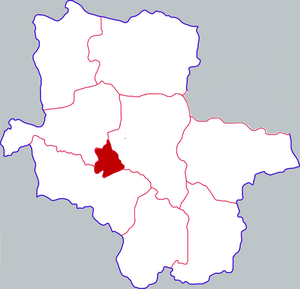
Le district de Chuanhui est une subdivision administrative de la province du Henan en Chine. Il est placé sous la juridiction de la ville-préfecture de Zhoukou.